Bicol Region

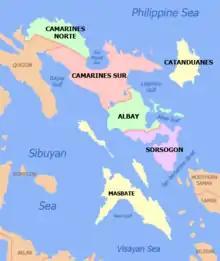

The Bicol region was known as "Ibalong", variously interpreted to derive from "ibalio", "to bring to the other side"; ibalon, "people from the other side" or "people who are hospitable and give visitors gifts to bring home"; or as a corruption of "Gibal-ong", a sitio of Magallanes, Sorsogon where the Spaniards first landed in 1567. The Bicol River was first mentioned in Spanish documents in 1572. The region was also called "Los Camarines" after the huts found by the Spaniards in Camalig, Albay. No prehistoric animal fossils have been discovered in Bicol and the peopling of the region remains obscure. The Aeta from Camarines Sur to Sorsogon strongly suggest that aborigines lived there long ago, but earliest evidence is of middle to late Neolithic life.